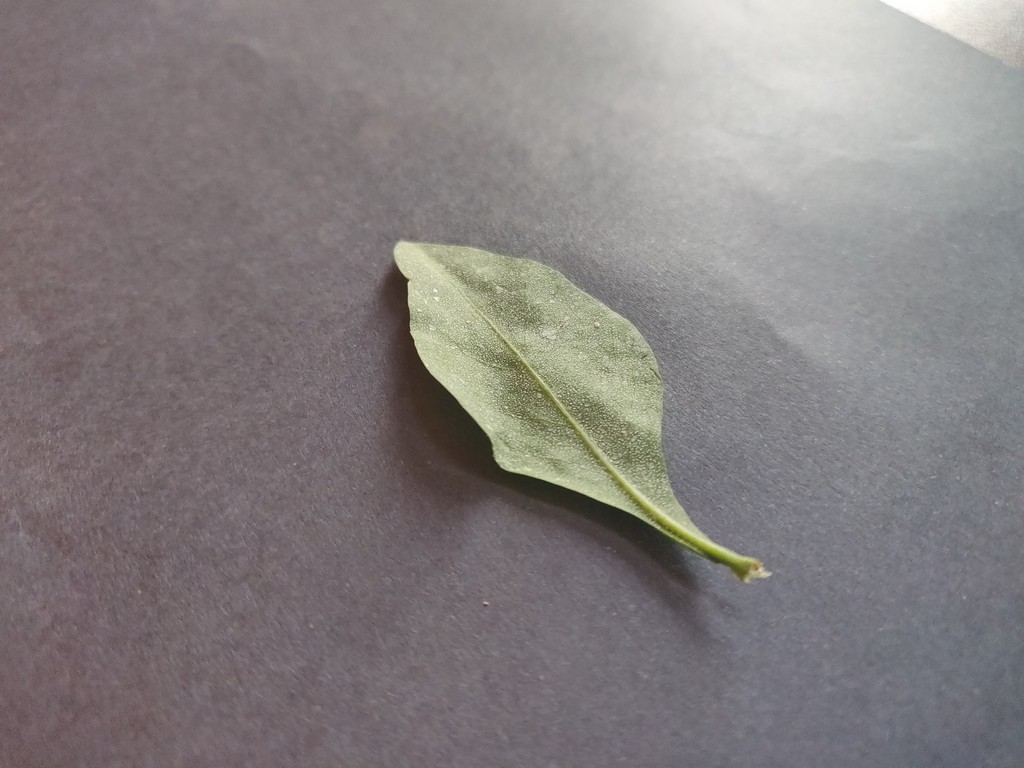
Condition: Unhealthy
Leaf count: single
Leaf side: back